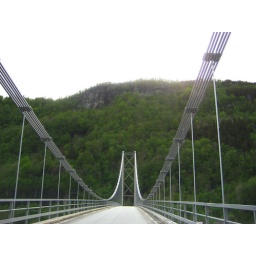
A bridge on the road in Hardangerfjorden